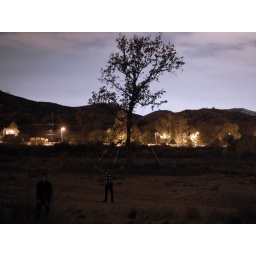
Shot in a field with soledad canyon road in the background. 10.14.09. 10:01pm. 55mm. F/4. 4s